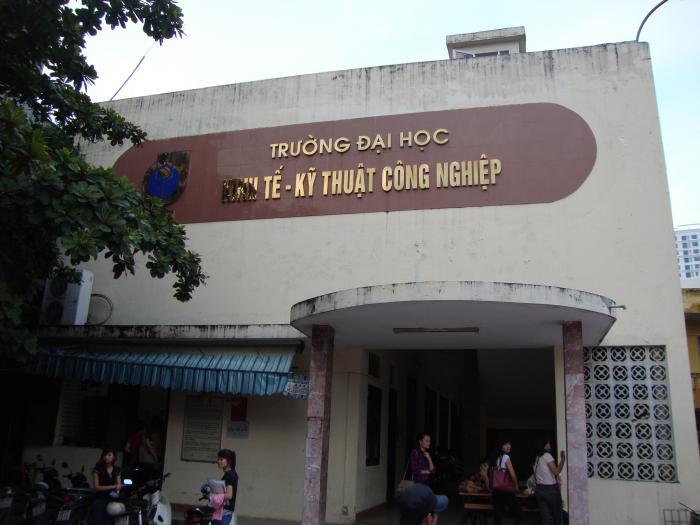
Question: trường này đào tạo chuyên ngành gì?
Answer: trường này đào tạo chuyên ngành kinh tế và kỹ thuật